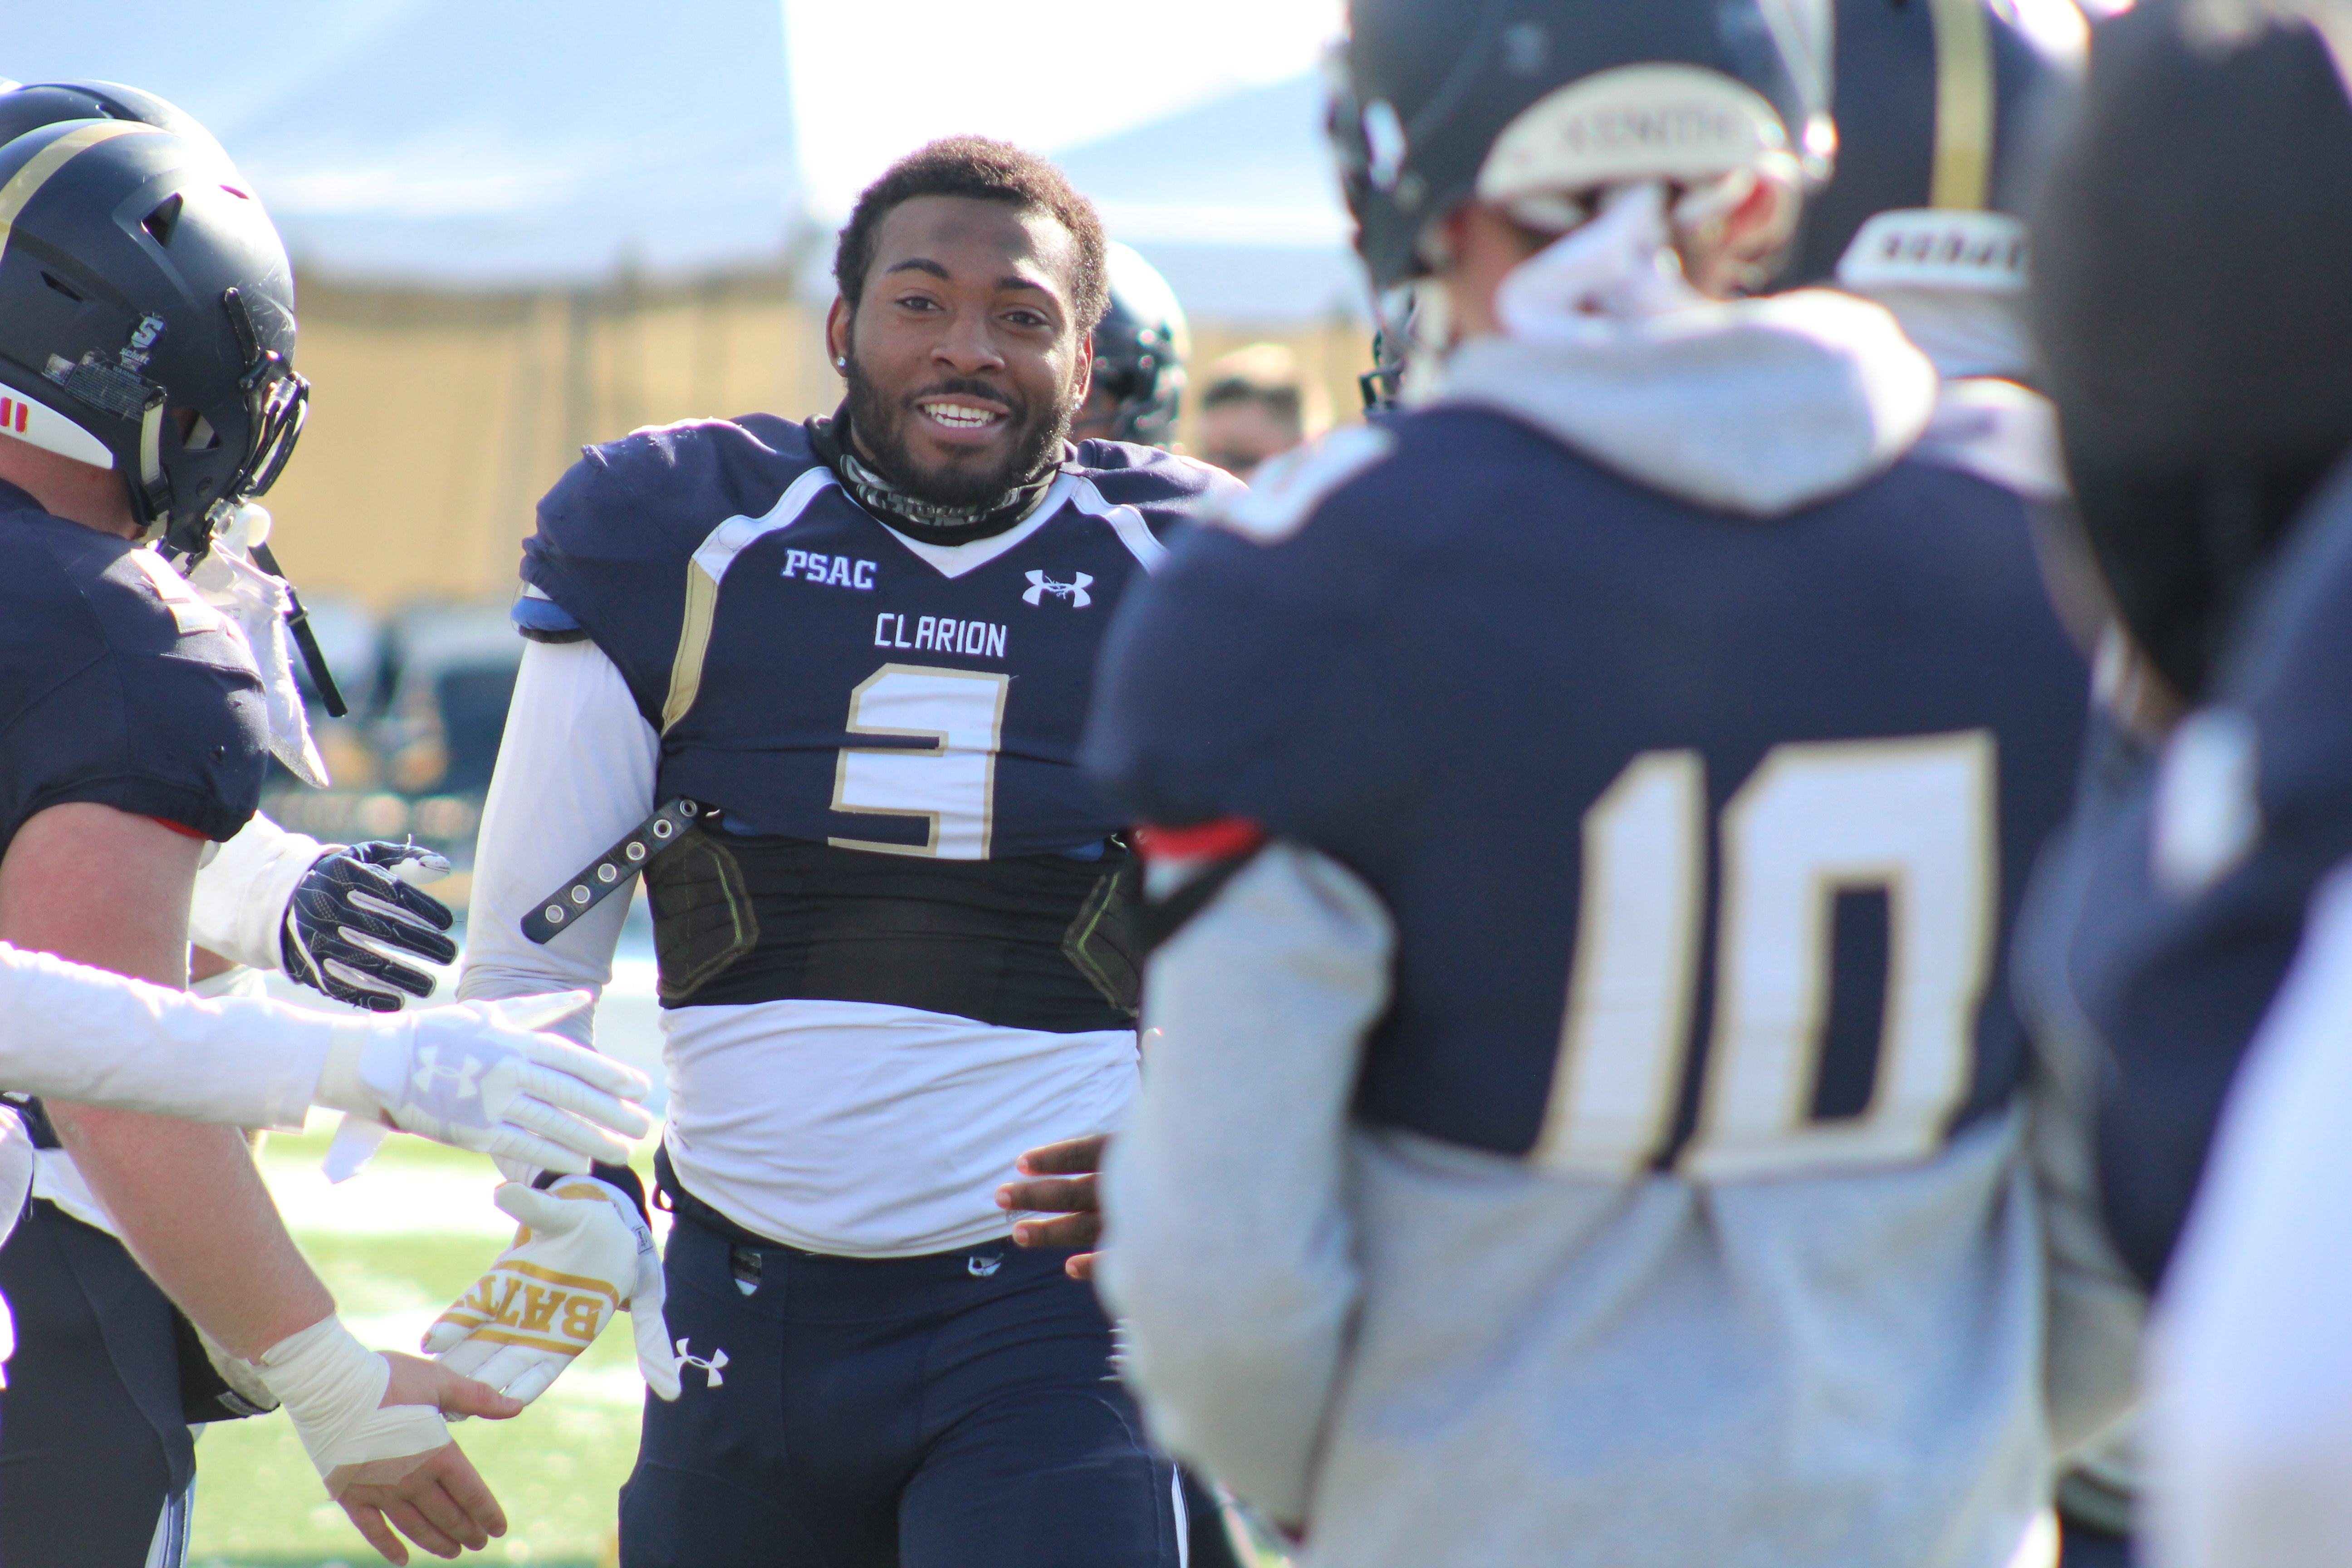
american football, team sport, Sprint football, helmet, gridiron football, Football gear, sports gear, Football equipment, canadian football, sports, player, ball game, rugby, personal protective equipment, team, football helmet, super bowl, sports equipment, arena football, tournament, games, competition event, championship, face mask, Eight man football, six man football, coach, tackle, rugby union